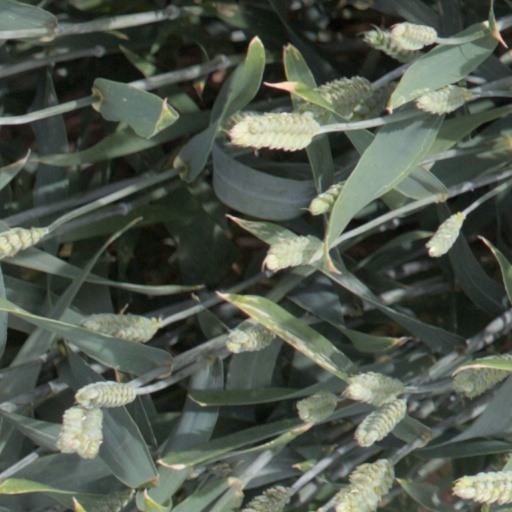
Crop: wheat